History of the Jews in Latin America and the Caribbean

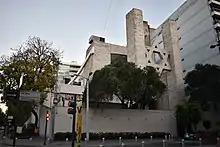
Sinagoga Maguén David in Polanco

New Christians arrived in Mexico as early as 1521. Due to the strong Catholic Church presence in Mexico, few conversos and even fewer Jews migrated there after the Spanish Conquest of Mexico.